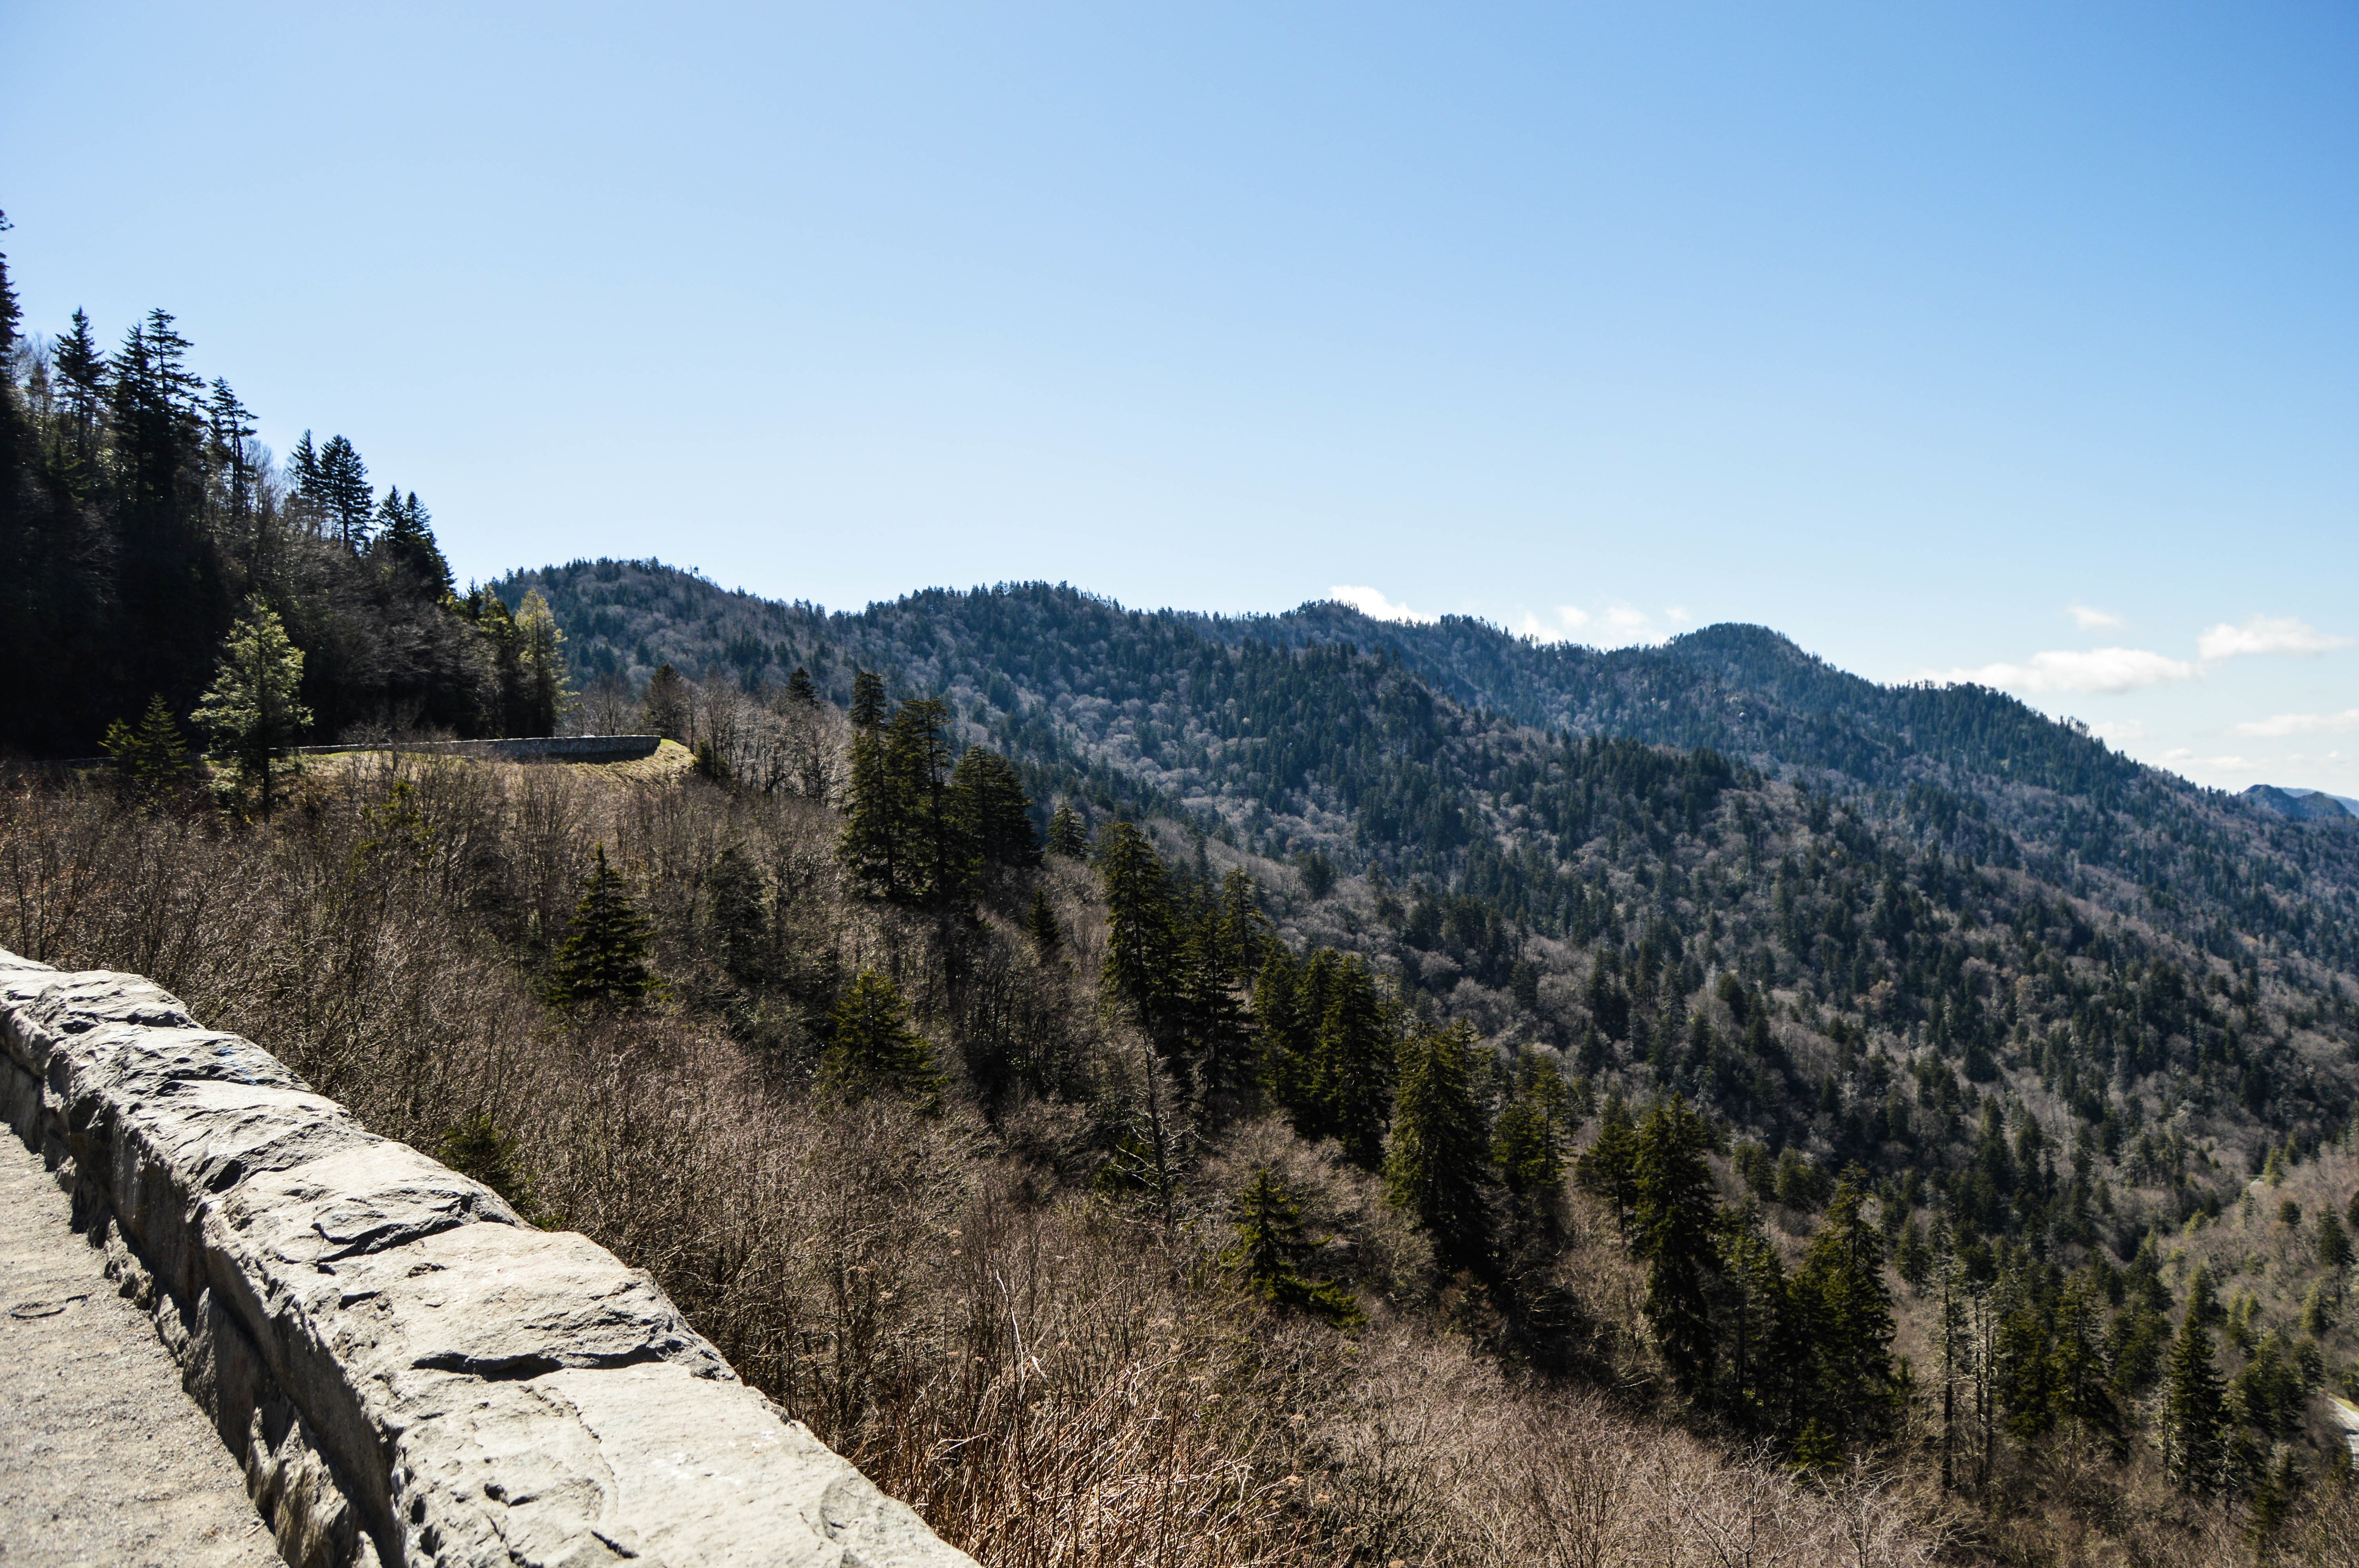
landscape, wilderness, walking, mountain, hiking, trail, hill, adventure, valley, mountain range, ridge, summit, backpacking, plateau, fell, mountain pass, mountainous landforms